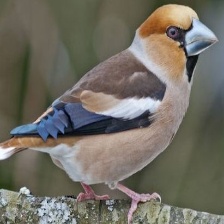
Species: HAWFINCH
Scientific name: COCCOTHRAUSTES COCCOTHRAUSTES